Dasypeltis

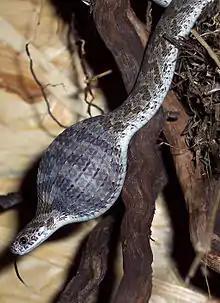
Common egg-eating snake, "Dasypeltis scabra", with an egg in its throat

The species of the genus "Dasypeltis" exhibit a wide variation in patterning and color, from mixtures of browns and greens, to solid black. Individuals in a specific locality tend to share similar color and pattern. They vary in size greatly, from in total length (including tail).